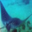
Label: ray